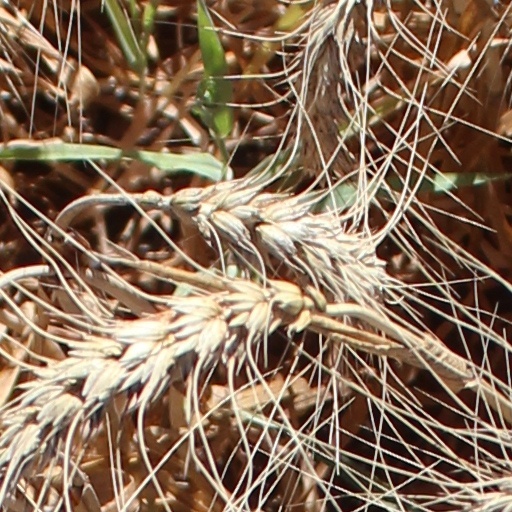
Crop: wheat